Will Kirby

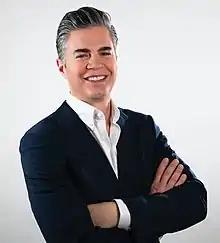

William Terence Kirby (born January 2, 1973), popularly known as Dr. Will, is an American aesthetic dermatologist, an associate clinical professor of dermatology, and a reality television personality. He is known for winning the CBS reality show "Big Brother 2" as well as winning "The Price Is Right" and appearing on "Star Wars" television series "The Book of Boba Fett" as Karales the Bounty Hunter.